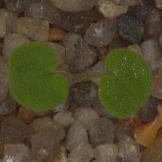
Label: smallflowered_cranesbill